Aérospatiale Alouette III

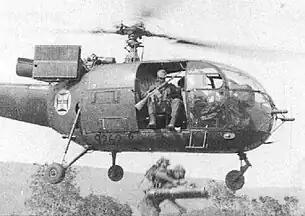
Portuguese paratroopers jump from an Alouette III in an air assault operation in Angola in the early 1960s.

During 1963, the first pair of Alouette IIIs were delivered to the Irish Air Corps; a third rotorcraft arrived in 1964 and a batch of five further aircraft were delivered between 1972 and 1974. The service ultimately operated a total of eight Alouette IIIs between 1963 and 2007; throughout much of this period, they were the only helicopters operated by the Corps.